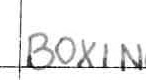
Label: boxing